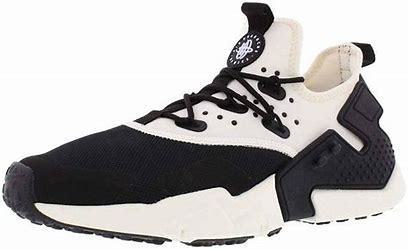
Brand: Nike
Model: Air Huarache Drift